Bordertown (1989 TV series)

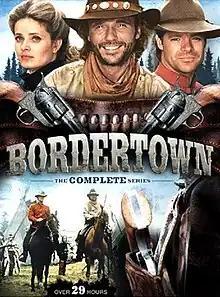
Complete series DVD cover

Bordertown is a western drama television series that aired 78 half-hour episodes from 1989 to 1991. It is set during the 1880s in a small town that straddles the United States and Canadian border, and law enforcement duties are shared between a U.S. Marshal and a North-West Mounted Police corporal.